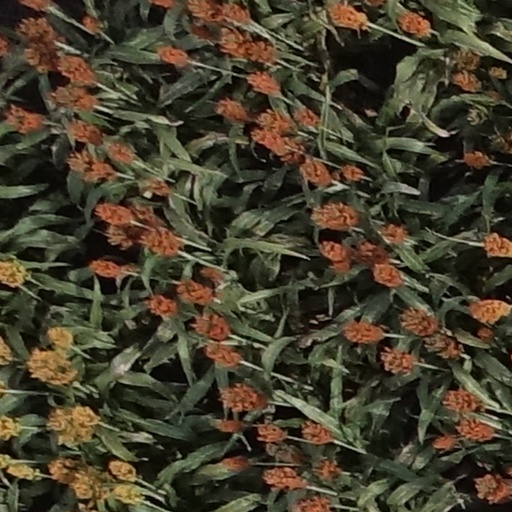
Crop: sorghum